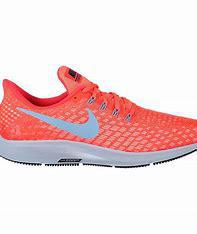
Brand: Nike
Model: Air Zoom Pegasus 35